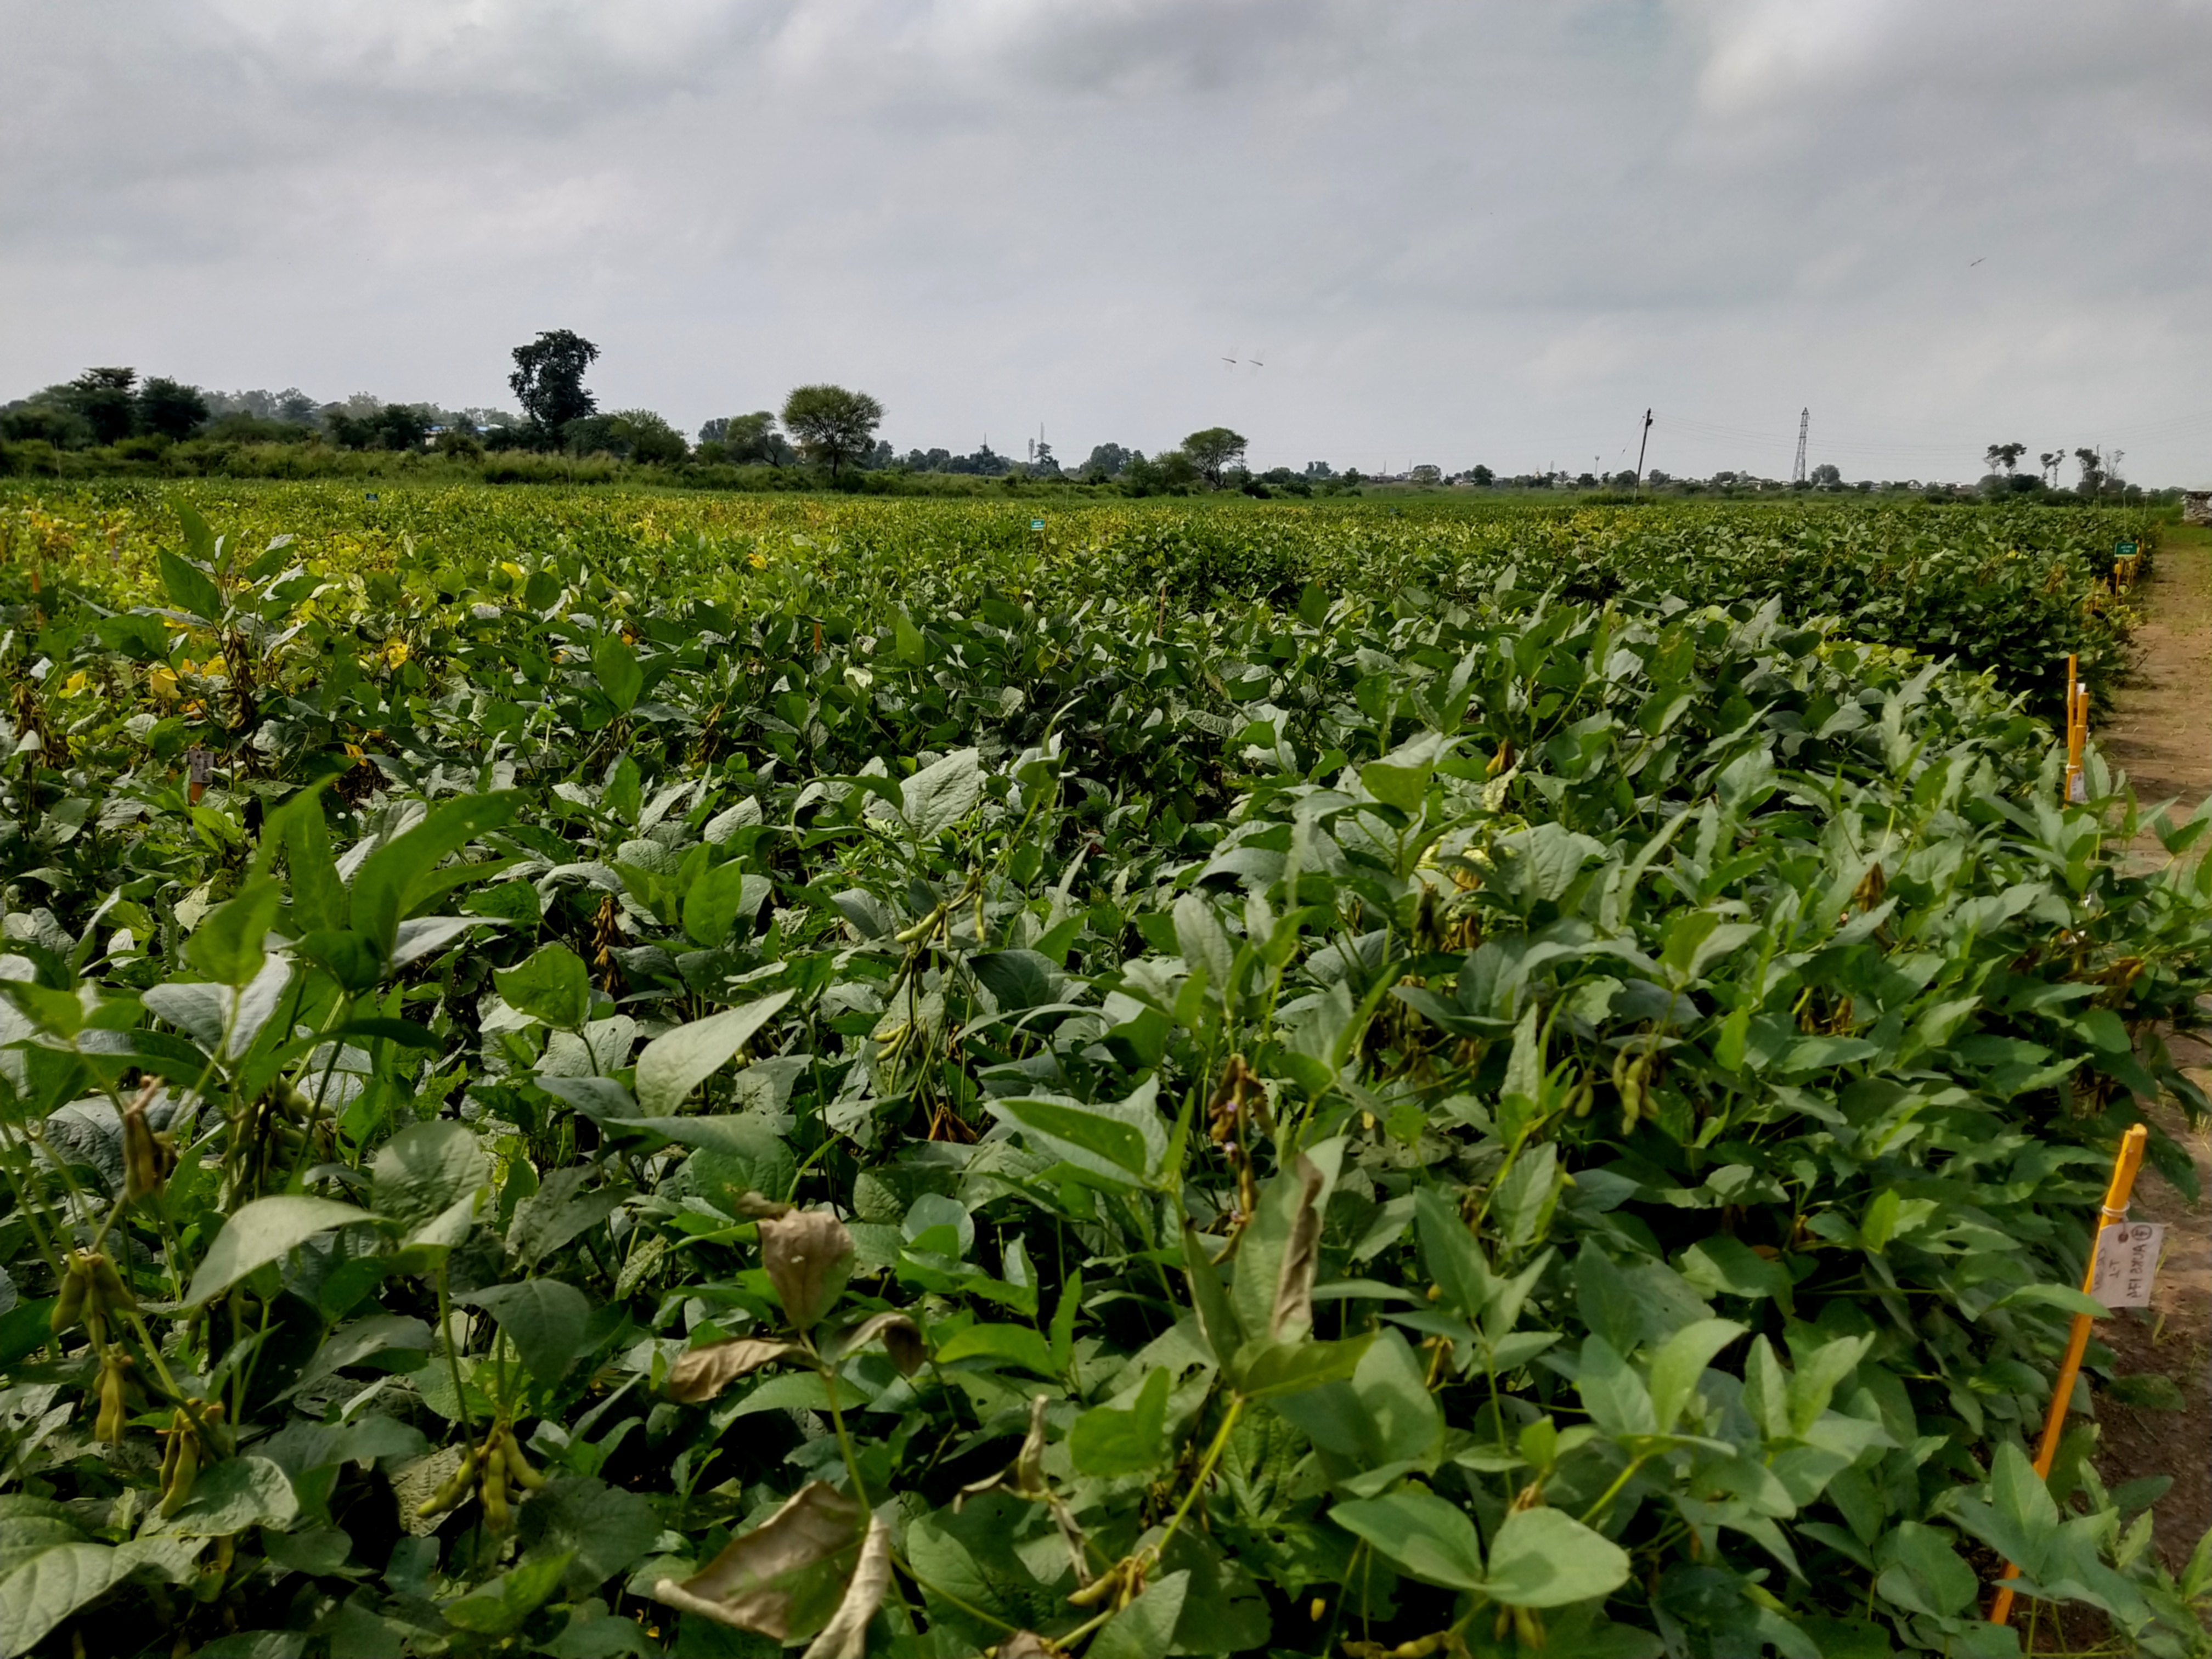
Label: Disease